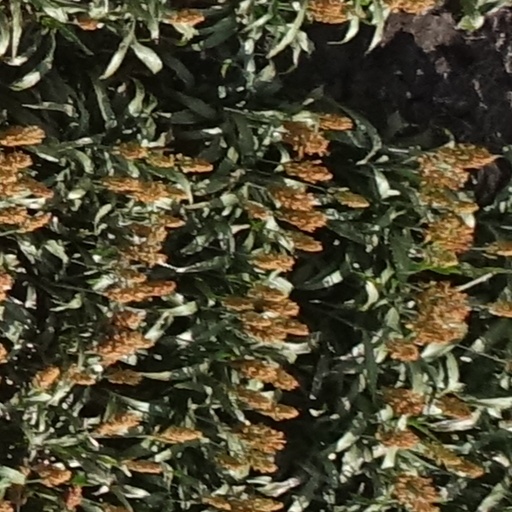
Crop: sorghum